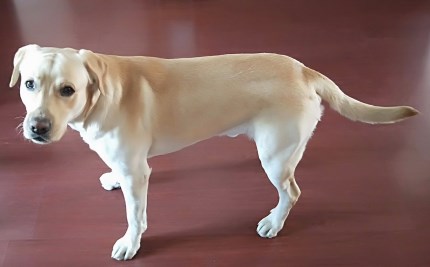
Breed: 3580-n000122-Labrador_retriever